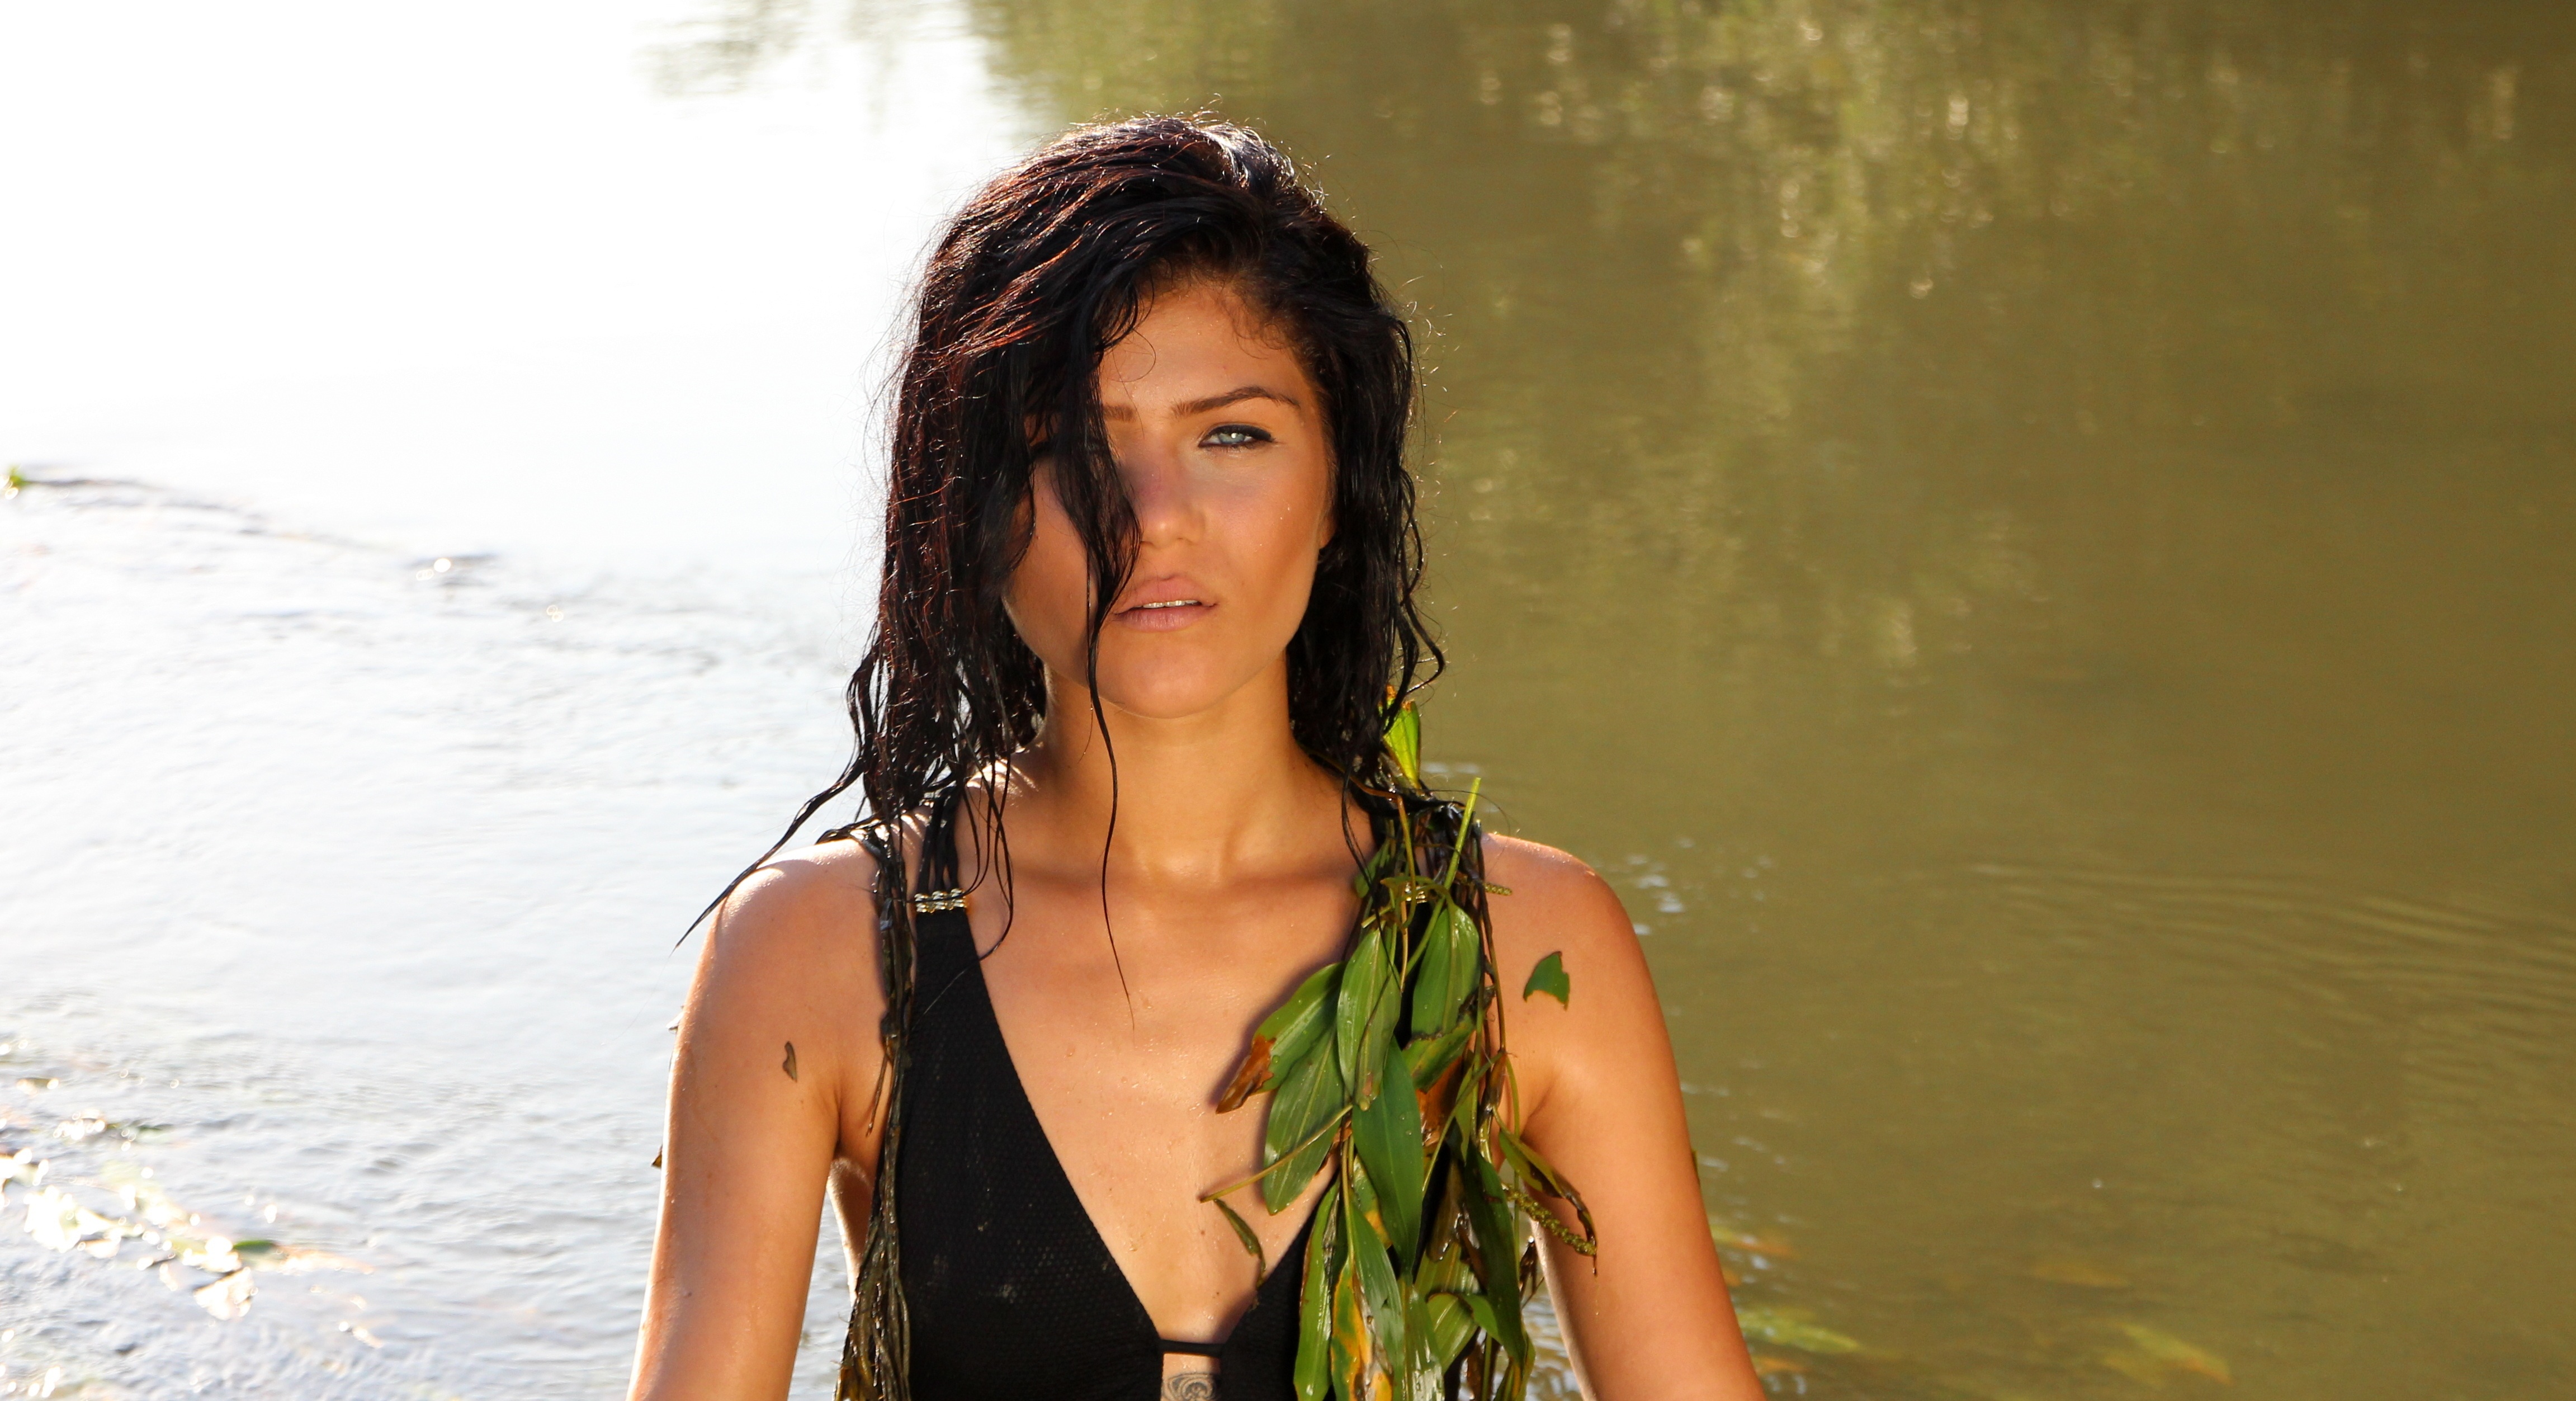
water, person, girl, woman, photography, sunlight, trunk, wild, leg, brunette, model, lady, swimwear, human body, swimsuit, photograph, skin, beauty, image, sensual, abdomen, photo shoot, seduction, brown hair, art model